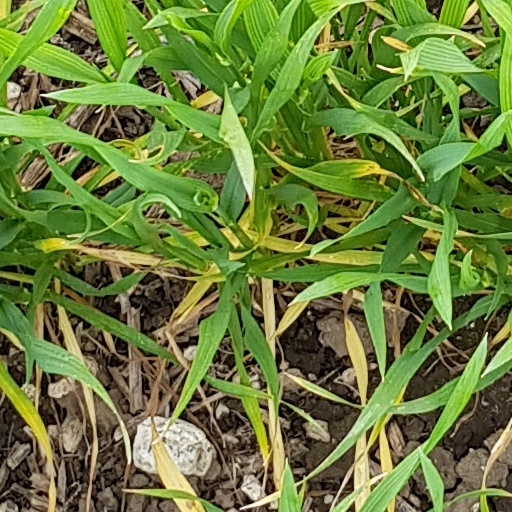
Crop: wheat